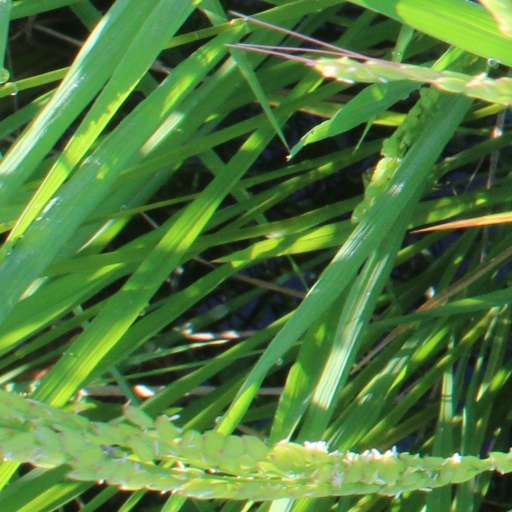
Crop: rice